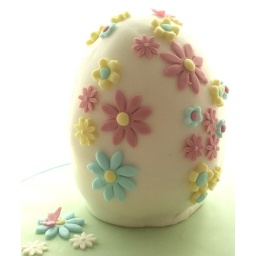
rich fruit cake covered in marzipan and sugarpaste. Decorated with handmade edible flowers and butterflies